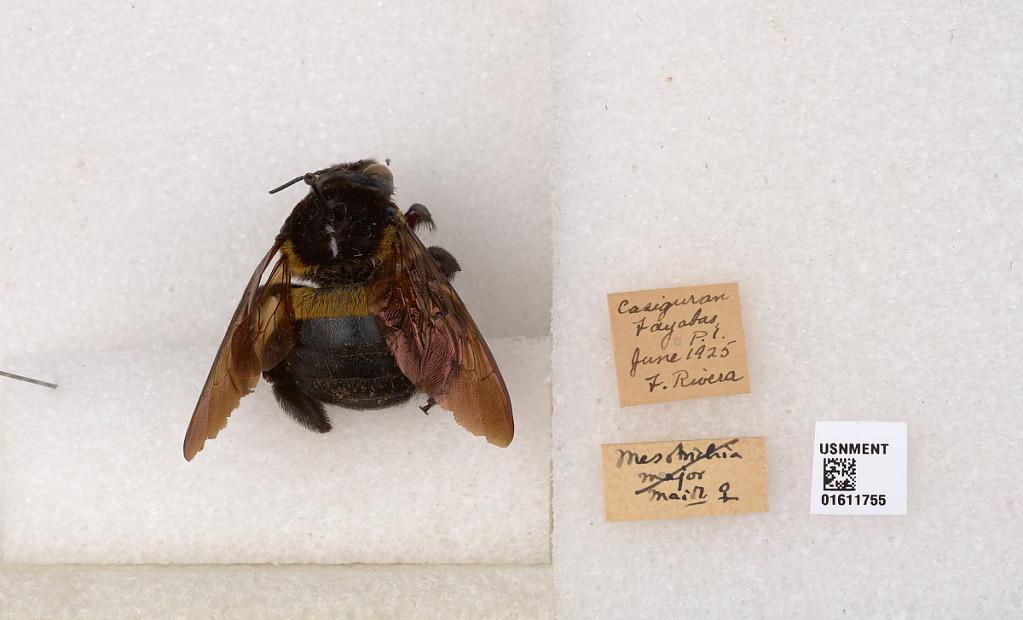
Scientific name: Xylocopa (Koptortosoma) philippinensis philippinensis Smith
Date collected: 1925-6-1
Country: Philippines
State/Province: Bicol
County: Sorsogon
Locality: Casiguran